Kalvi Kõva

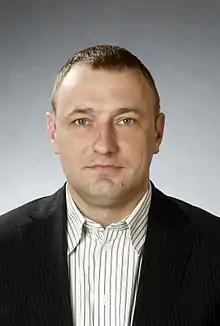
Kalvi Kõva

Kalvi Kõva (born on 16 November 1974 Rõuge Parish, Võru County) is an Estonian politician. He is member of XIV Riigikogu. Since 2001 he belongs to Social Democratic Party.